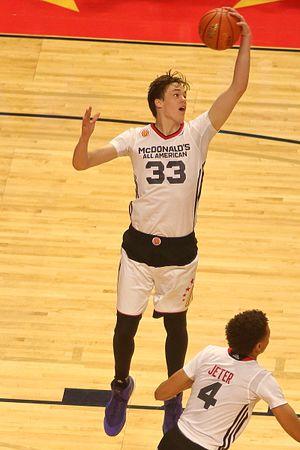
Stephen Zimmerman Jr., né le 9 septembre 1996 à Hendersonville, Tennessee, est un joueur américain de basket-ball. Il évolue au poste de pivot.